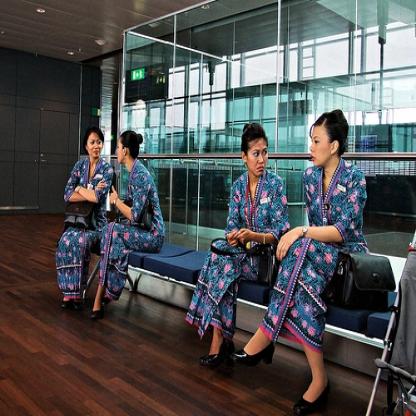
Scene: Indoor